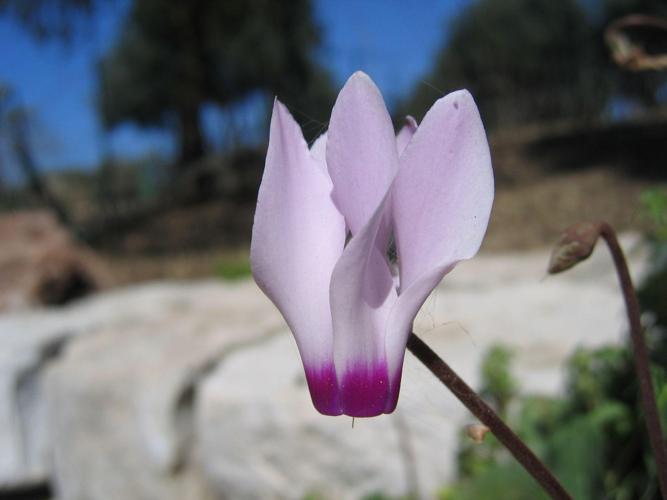
Label: cyclamen